Church of St James, Victoria Gozo

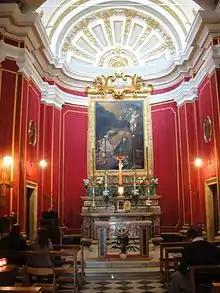
Interior of the church

Following the 1551 corsair raid on Gozo, led by Sinam Baxa, the church suffered extensive damage and had to be rebuilt. It was deconsecrated in 1657 by Bishop Balaguer and a new church was built in its place by order of Grand Master Ramon Despuig. It was finished in 1740. The church was used for the blessing of the crops on the feast of St Mark. This custom started in 1847 and ended in 1968. The church was consecrated on January 18, 1942. It was partly demolished in 1979 because of damage to the structure, and had to be rebuilt.